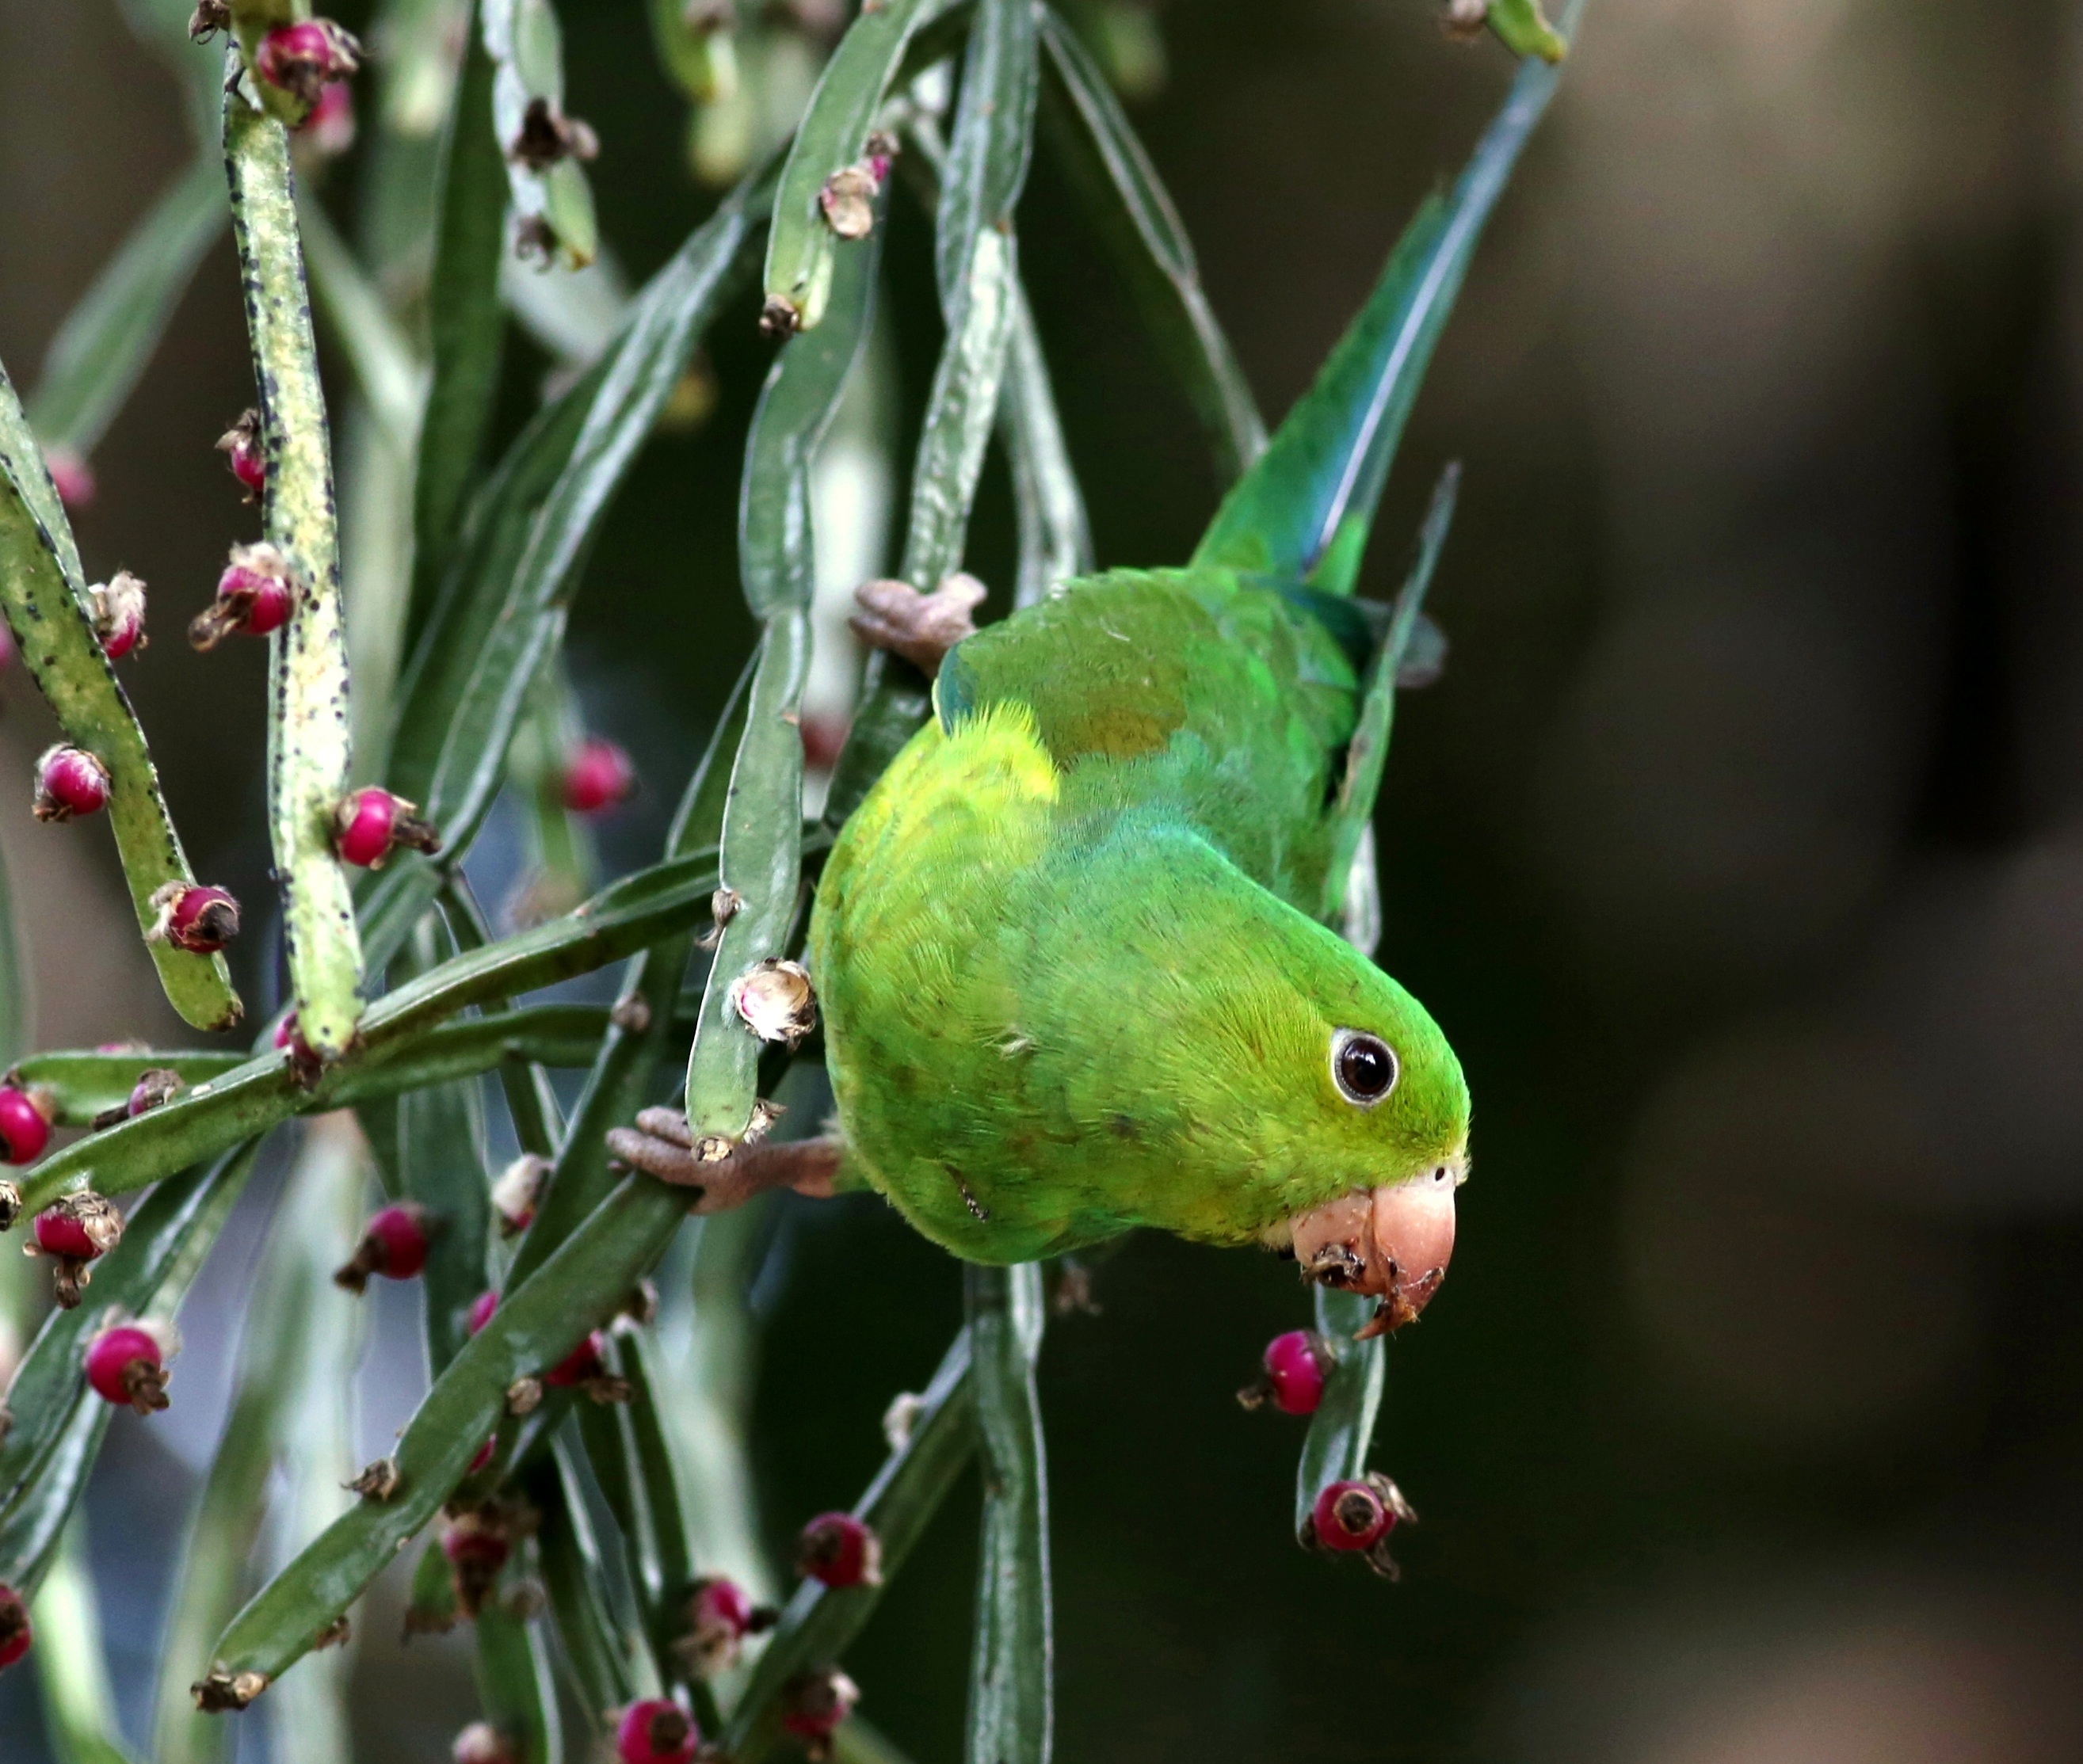
branch, bird, flower, looking, wildlife, food, green, beak, fauna, feeding, vertebrate, parrot, parakeet, brazilian bird, natural habitat, common pet parakeet